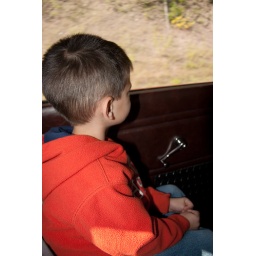
Tyler watches the landscape fly by as we cruise toward West Glacier in the rumble seat of a red bus.